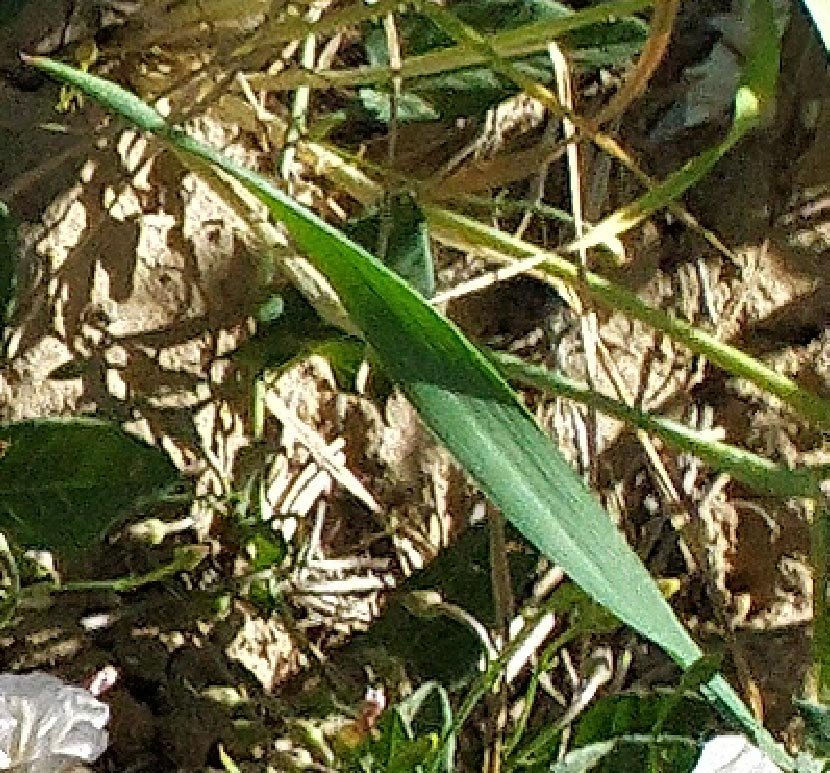
Label: Wheat___Healthy